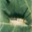
Label: caterpillar